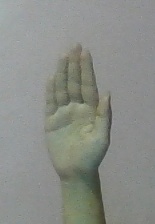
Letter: seen